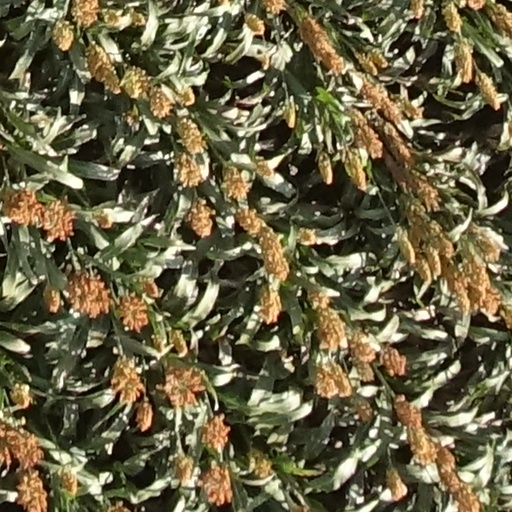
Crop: sorghum